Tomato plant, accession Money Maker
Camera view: bottom (45 deg); turntable rotation: 60 degrees
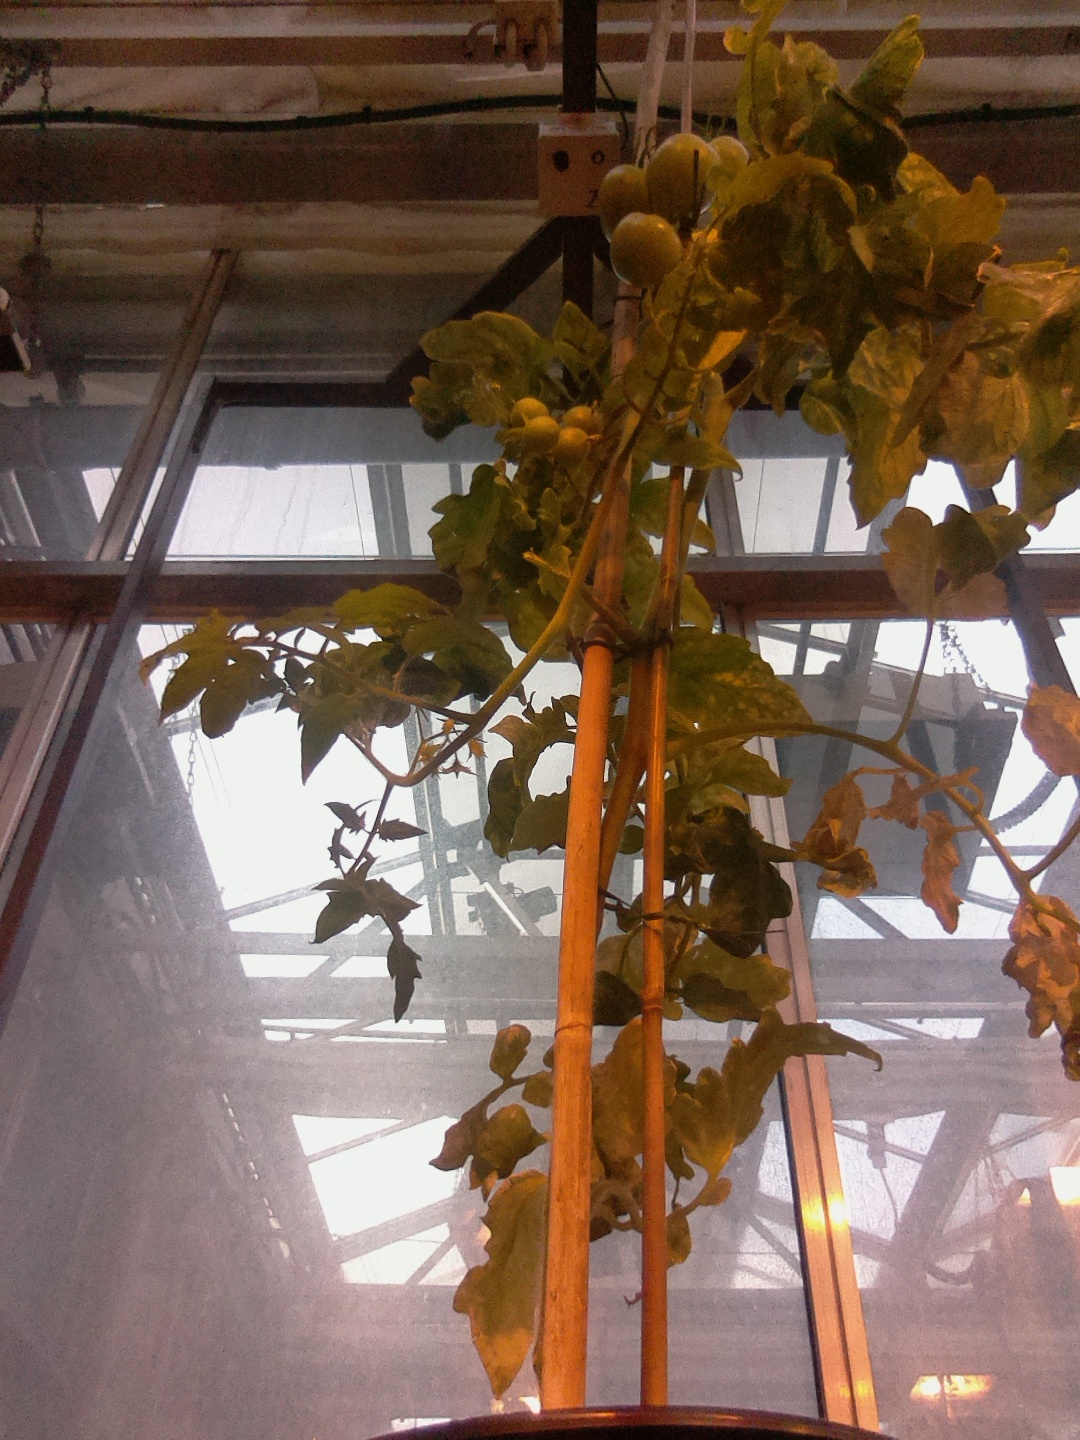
BBCH growth stage 78: 80% -90% of final fruit size